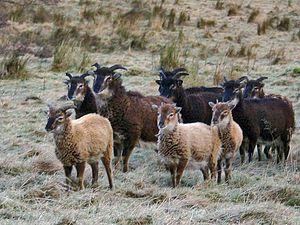
Le terme de conflit parents-progéniture fut introduit en 1974 par Robert Trivers. Il est utilisé en écologie évolutive pour décrire les différences d'intérêts entre les parents et leur progéniture dans l'investissement parental optimal. Ce concept découle d'une vision de la sélection naturelle au niveau du gène et de l'individu.